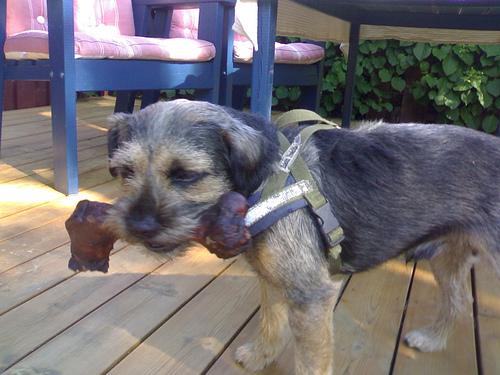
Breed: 206-n000007-Border_terrier